Hannah Mary Bouvier Peterson

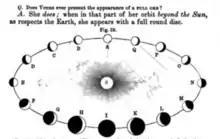
"Does Venus ever present the appearance of a full orb?", "Familiar astronomy"

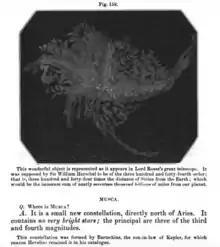
"Where is Musca?", "Familiar astronomy"

Her astronomical writing was published under her maiden name, Bouvier, and dedicated to her father, John Bouvier. Her "great work", "Bouvier's Familiar Astronomy: or, An Introduction to the Study of the Heavens" (1855) was intended "for the use of schools, families and private students". In the preface, she elaborates further: